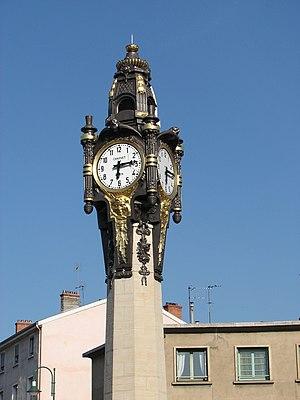
Horloge de Tassin-la-Demi-Lune
Cet article recense les monuments historiques de la métropole de Lyon, en France.
La liste des édifices labellisés « Patrimoine du xxᵉ siècle » du Rhône recense les édifices ayant reçu le label « Patrimoine du xxᵉ siècle » dans le Rhône et la métropole de Lyon en France. Au 27 mai 2013, ils sont au nombre de soixante-neuf dans le département dont quarante-trois à Lyon.
Tassin-la-Demi-Lune est une commune française située dans la métropole de Lyon en région Auvergne-Rhône-Alpes. Elle est une banlieue à l'ouest de Lyon. Ses habitants sont appelés les Tassilunois.